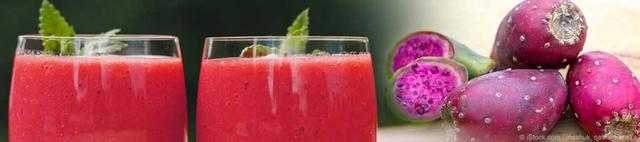
Label: Pear